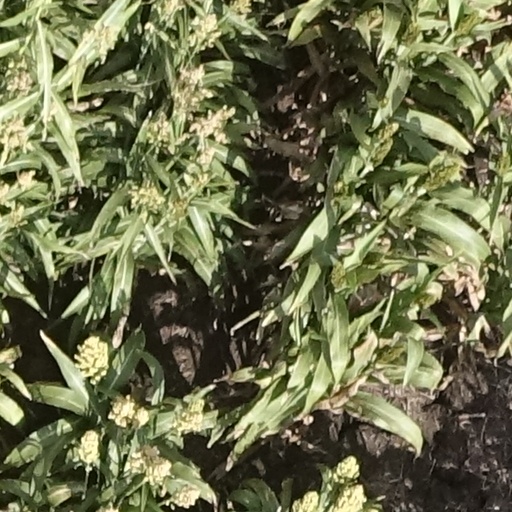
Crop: sorghum